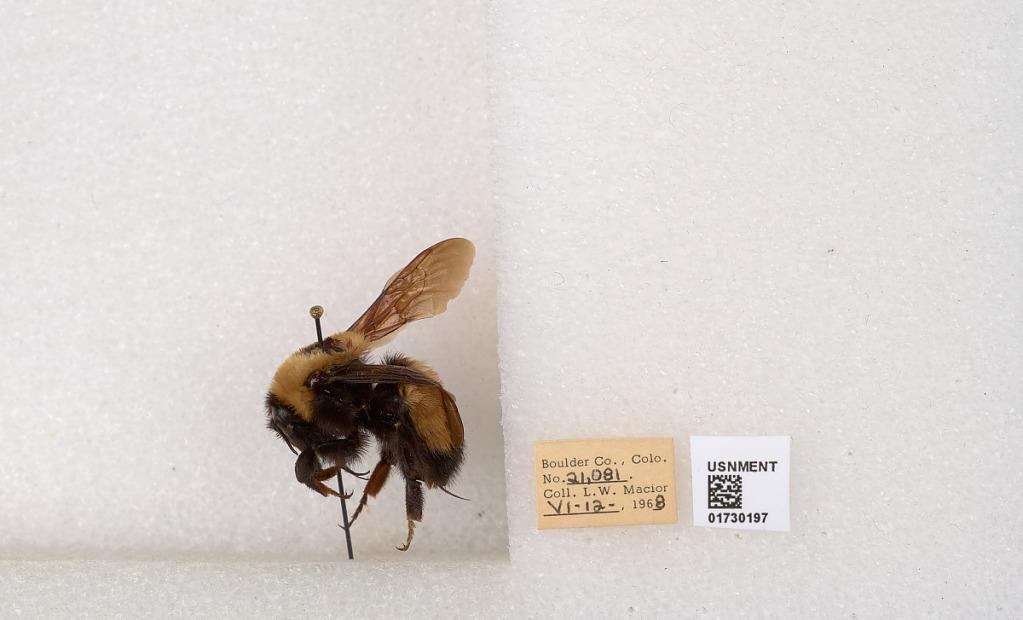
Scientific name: Bombus (Bombus) nevadensis Cresson